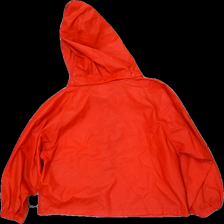
View: back
Type: Rain jacket
Category: Children
Brand: Not in the list
Brand text on label: disney
Colors: Red, Yellow, Blue, Multicolor
Material: 100% polyester
Pattern: Animal print
Cut: Regular
Season: Autumn
Damage location: middle center
Damage 2 location: bottom right
Damage 3 location: bottom left
Price range: <50
Recommended usage: Export
Description: röd regn jacka med nalle phu på, galonen har spruckigt
Comment: galonen har spruckigt